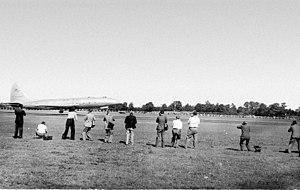
Le Bristol Type 167 Brabazon était un long-courrier à hélices conçu par Bristol Aeroplane Company pour les vols transatlantiques reliant le Royaume-Uni et les États-Unis. Malgré sa taille, comprise en gros entre celle d'un Airbus A300 et d'un Boeing 767, il n'était prévu que pour 100 passagers, disposant chacun d'un espace équivalent à celui d'une petite voiture.